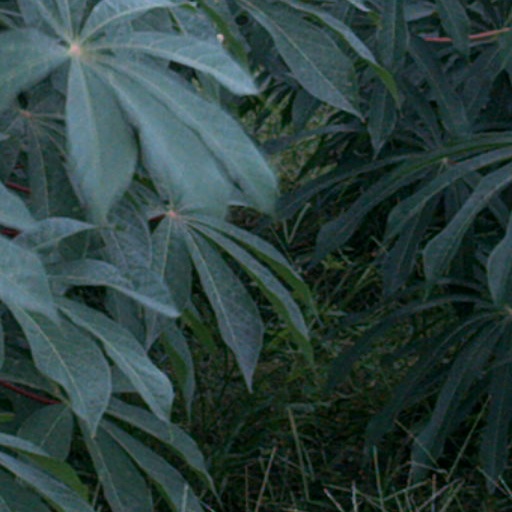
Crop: cassava